Longwy

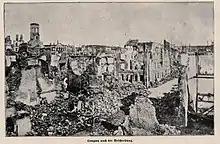
Destruction of Longwy France 1914

Longwy initially belonged to Lotharingia. After the division of that kingdom, the town became part of Upper Lorraine and ultimately the Duchy of Bar. Longwy was ceded to Wenceslaus I of Luxembourg in 1368, but was returned to Bar in 1378. The Duchy of Bar was then annexed into the Duchy of Lorraine in 1480.